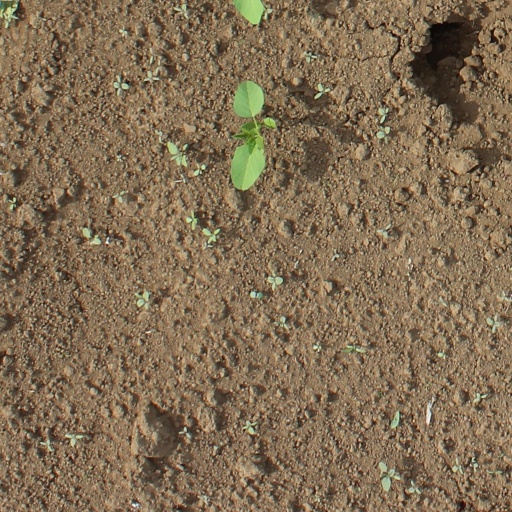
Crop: soybean